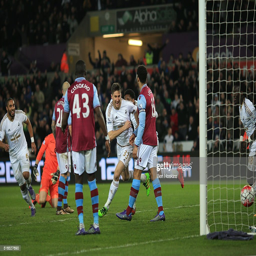
football player celebrates scoring his team 's first goal with his team mates during the match .